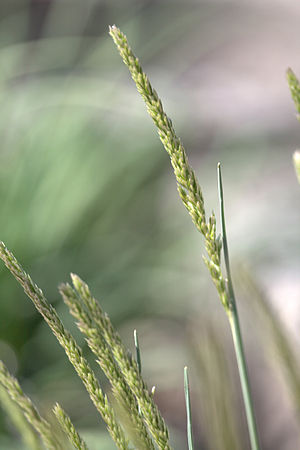
Klitkambunke / Galleri
Umodent aks.
Klitkambunke, også skrevet Klit-Kambunke, er en flerårig, urteagtig plante, en græsart, med en tueformet vækst. Planten er sjælden i Danmark, bortset fra klitområder i Nord- og Vestjylland.